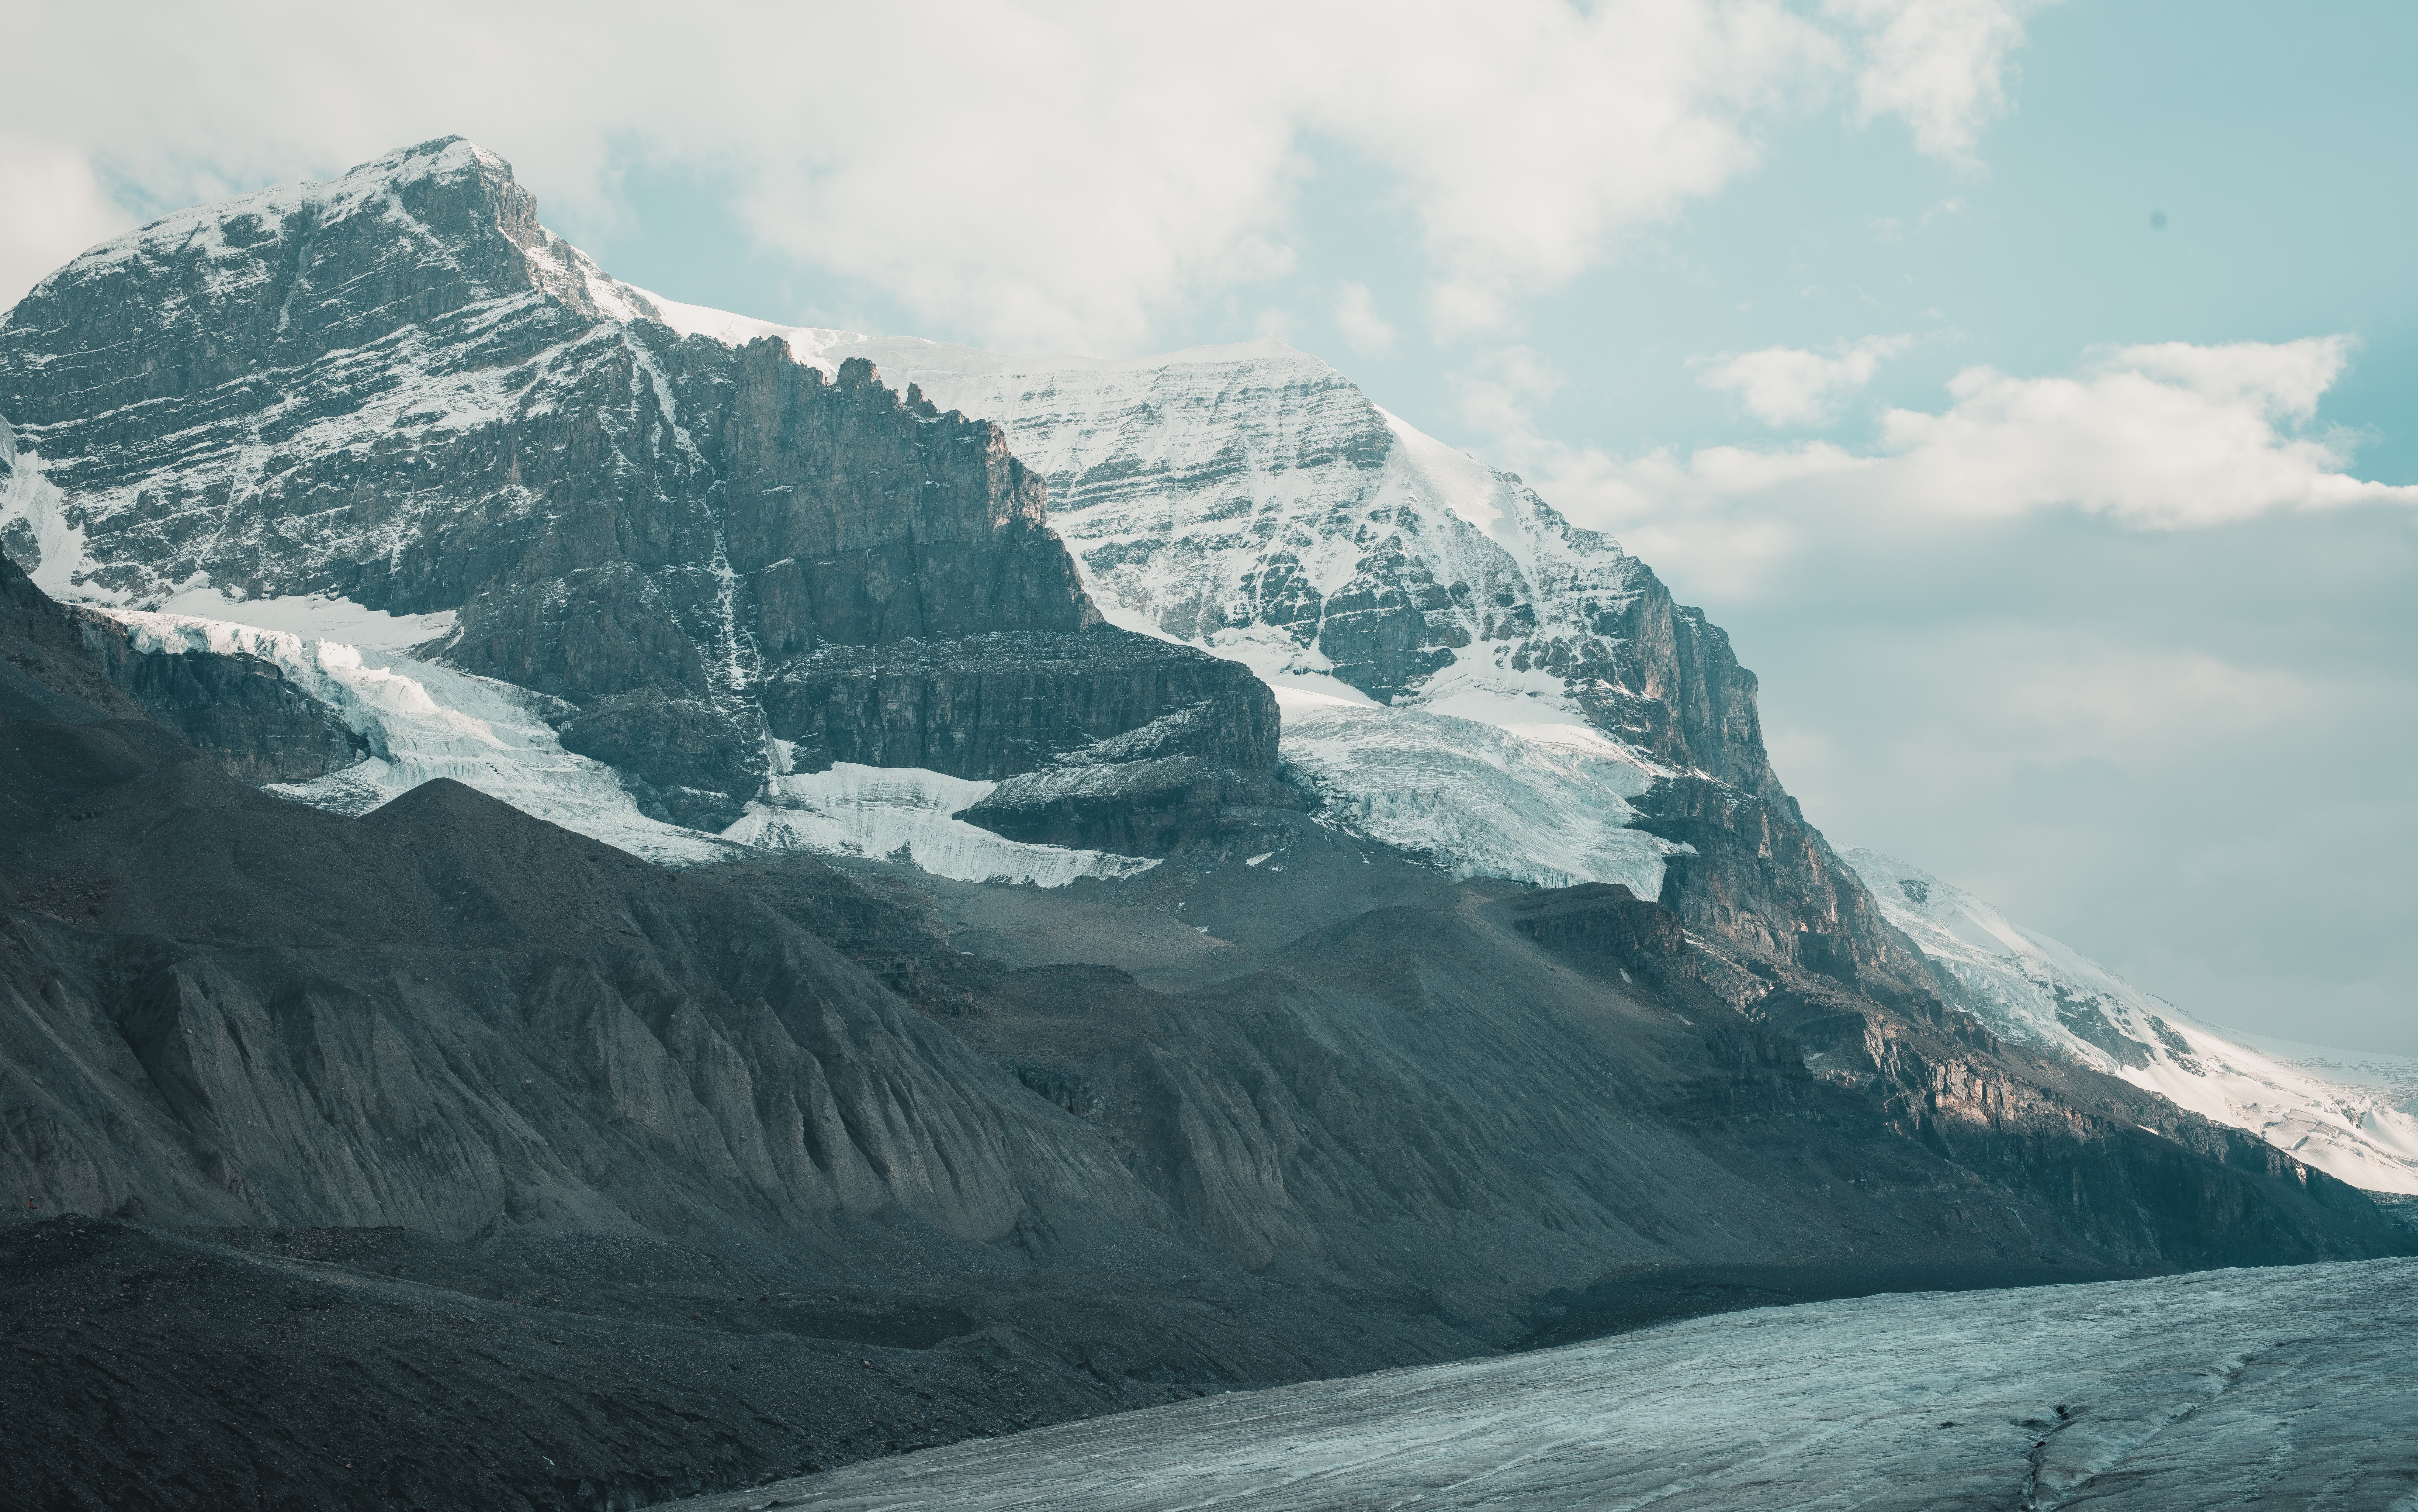
highland, mountain, mountainous landforms, glacial lake, mountain range, glacial landform, ridge, glacier, mount scenery, geological phenomenon, fell, moraine, massif, cirque, terrain, ice cap, sky, fjord, nunatak, geology, escarpment, arctic, national park, tundra, plateau, ice, polar ice cap, elevation